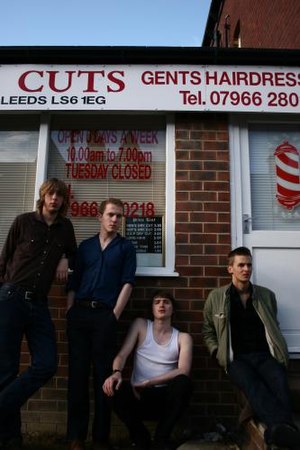
Wild Beasts
Wild Beasts
Wild Beasts er et indie rock-band fra England, der blev stiftet i 2002. Bandet har indtil videre udgivet fem fuldlængde albums, Limbo, Panto, Two Dancers, Smother, Present Tense og BoyKing. Albummet Two Dancers sikrede dem i 2010 en plads blandt de nominerede til den eftertragtede Mercury Prize.